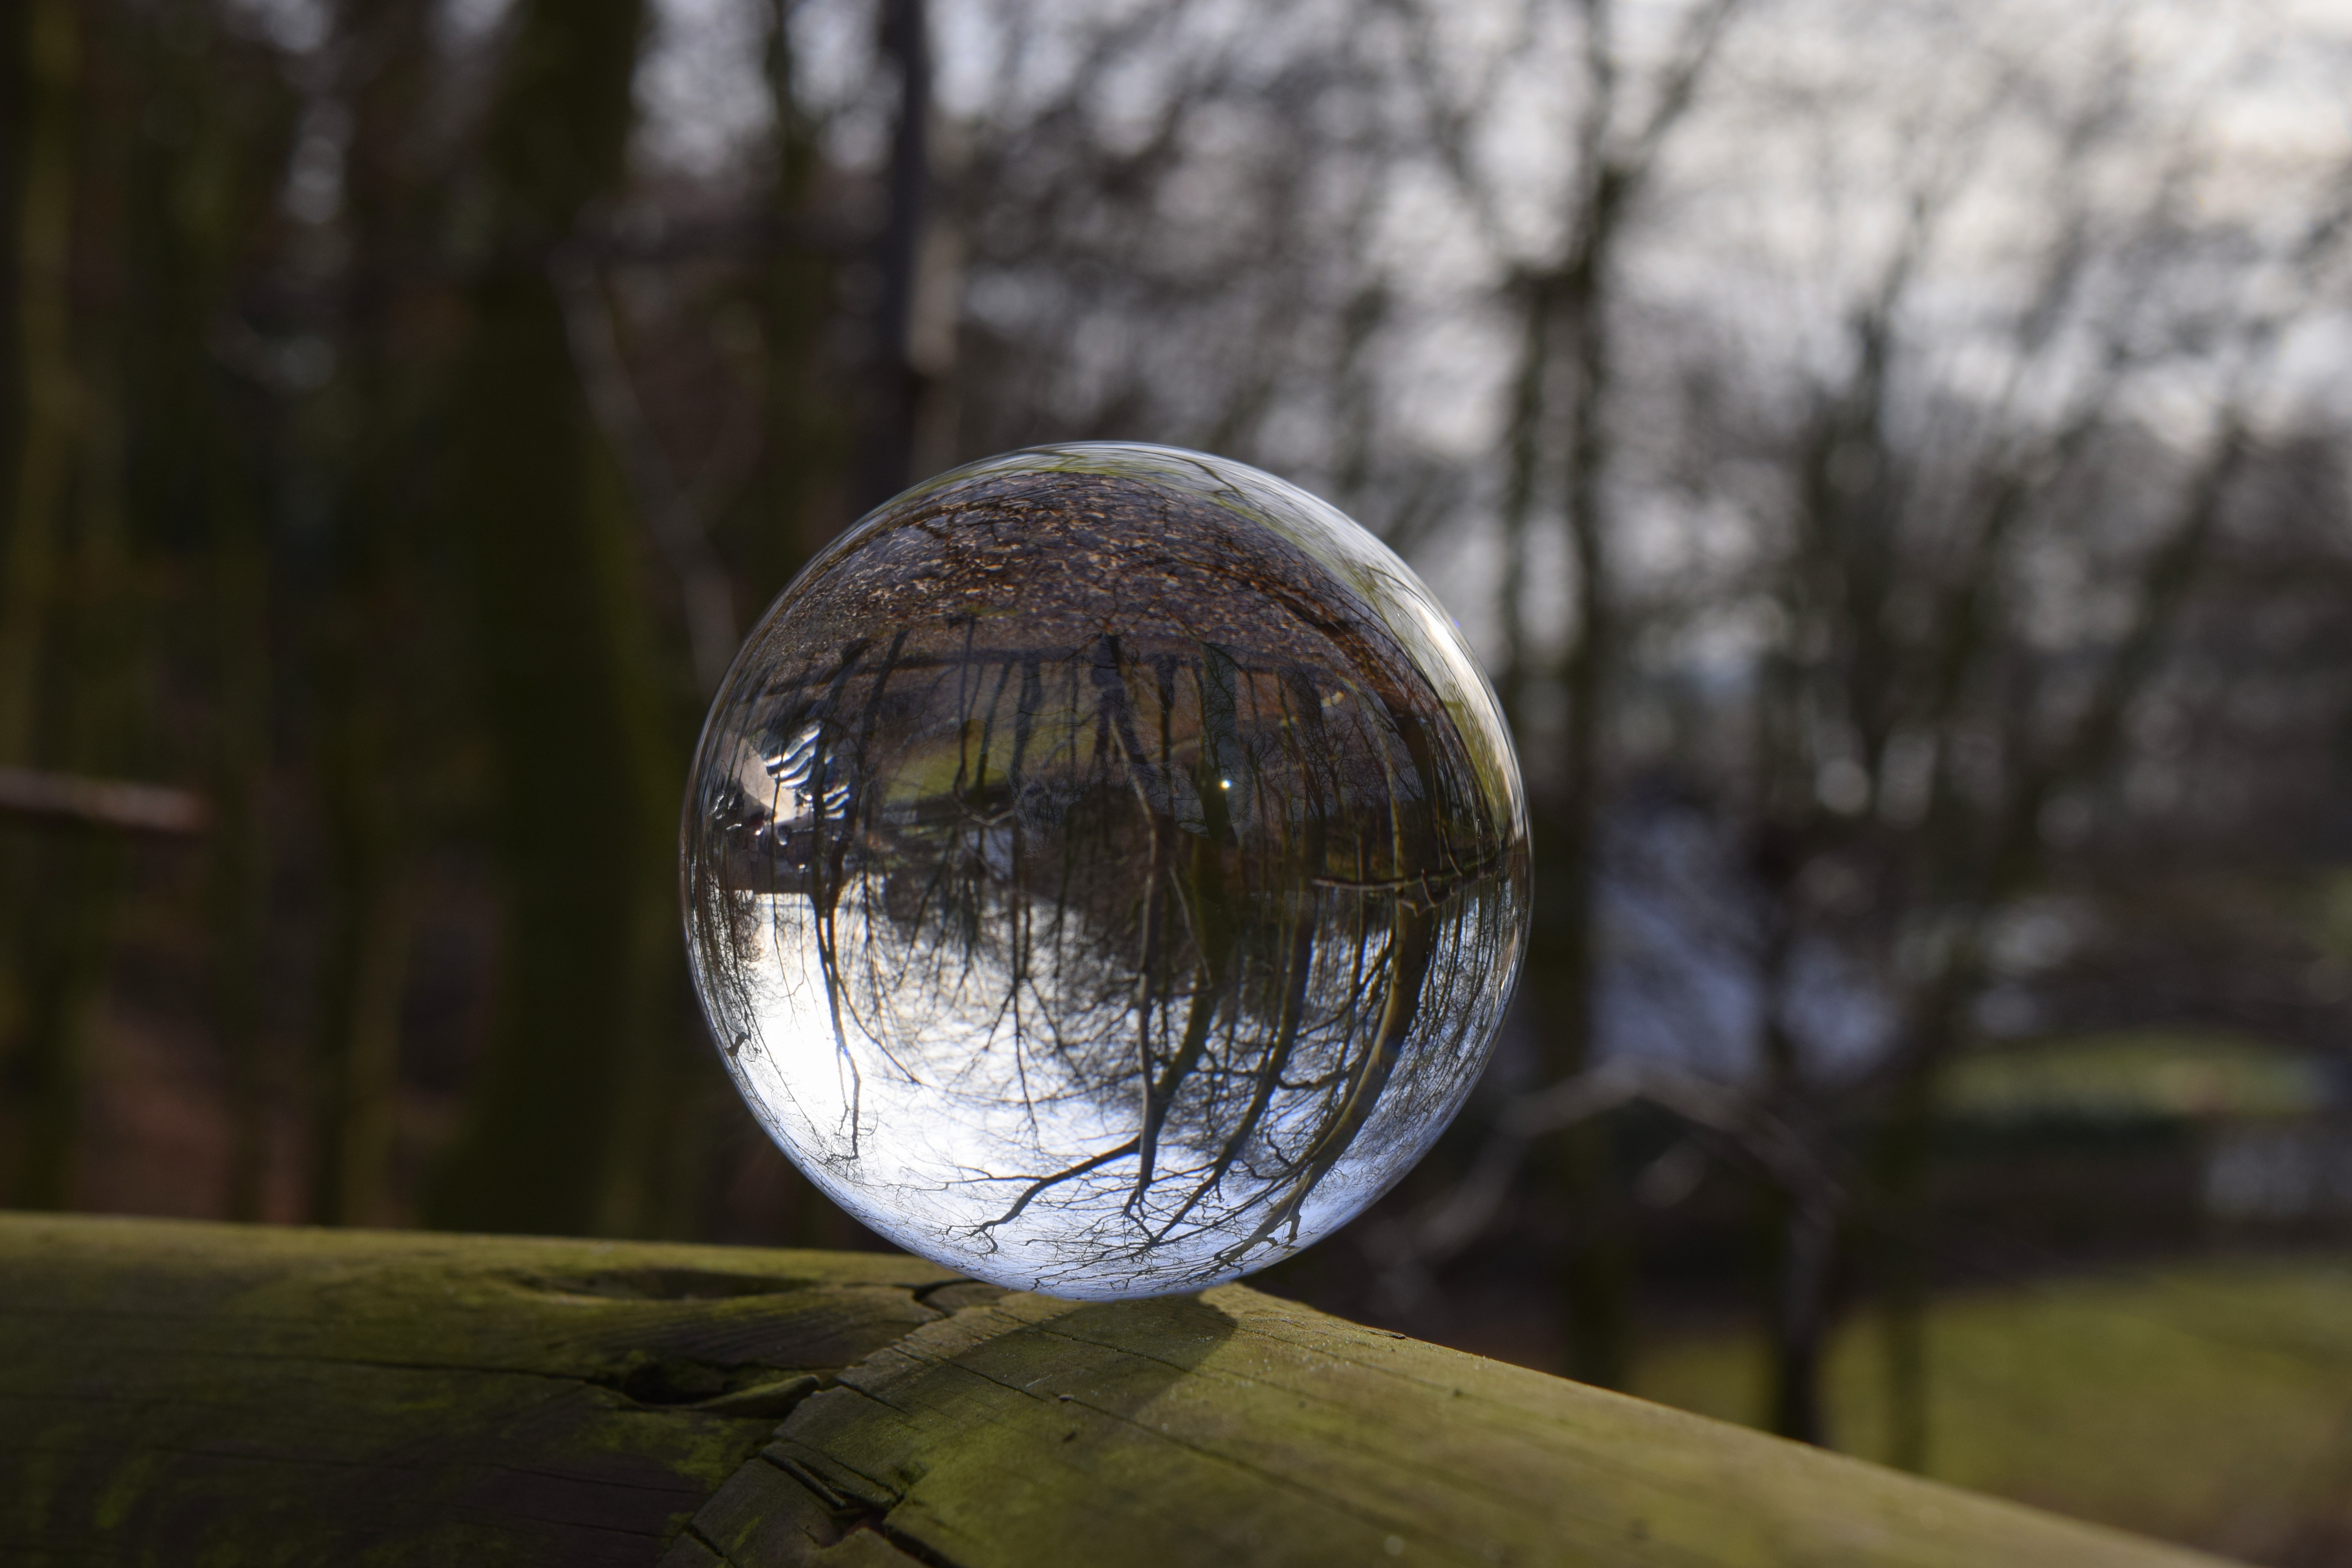
tree, water, nature, grass, branch, winter, light, wood, sunlight, leaf, flower, railing, green, reflection, autumn, floating, lighting, close up, trees, ball, sphere, shape, macro photography, crystal ball, bad zwischenahn, three mountains